Bergen, Lower Saxony

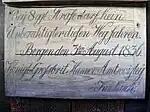
1836 "no entry" road sign by order of the "Royal Great British and Hanoverian District Office"

Today the town of Bergen acts as a municipality in the northern part of Celle district and is, except for Celle, the only political entity in the district that has been granted the status of a town (in this case in 1957). In the "Gebietsreform" (municipal reorganization) of 1971, Bergen was given responsibility for the "Stadtteile" of Becklingen, Belsen, Bleckmar, Diesten, Dohnsen, Eversen, Hagen, Hassel, Nindorf, Offen, Sülze and Wardböhmen. That significantly increased the size of its population and its area. The area of the original town of Bergen was ; after the administrative reform it grew to 163 km.